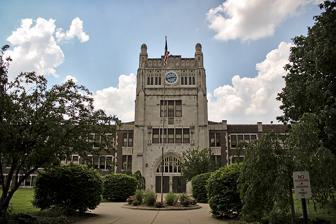
Building: Woodrow Wilson Middle School (Terre Haute, Indiana)
Country: United States of America
Year built: 1927
United States historic place Woodrow Wilson Middle School (listed as Woodrow Wilson Junior High School) U.S. National Register of Historic Places Woodrow Wilson Middle School is located in Terre Haute in central Vigo County. Show map of Vigo County, Indiana Show map of Indiana Show map of the United States Location 405. 25th St., Terre Haute, Indiana , United States Coordinates 39°27′50″N 87°22′48″W / 39.46389°N 87.38000°W / 39.46389; -87.38000 Built 1927 Architect Miller, Miller, Johnson & Yeager; Wilson, Gilbert Brown Architectural style Tudor Revival NRHP reference No. 96000285 Added to NRHP March 25, 1996 Woodrow Wilson Middle School , formerly Woodrow Wilson Junior High School , is a historic school building located at Terre Haute , Vigo County, Indiana .  It was built in 1927 for approximately $750,000. Designed by the firm of Miller & Yeager Architects .   It is a three-story, "T"-plan, Tudor Revival style brick building with a central entrance tower. The structure was listed on the National Register of Historic Places in 1996. The interior of the school's main entrance features several large-scale murals by Gilbert Brown Wilson , completed in 1935. References